Charles Eames

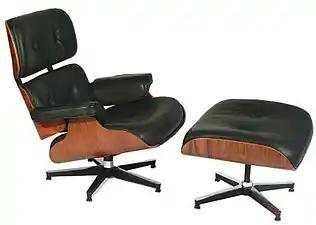
Lounge chair and ottoman by Charles Eames (1955)

At the elder Saarinen's invitation, Charles moved in 1938 with his wife Catherine and daughter Lucia to Michigan to further study architecture at the Cranbrook Academy of Art. Charles quickly became an instructor and the head of the industrial design department. In order to apply for the Architecture and Urban Planning Program, Eames defined an area of focus—the St. Louis waterfront. Together with Eero Saarinen he designed prize-winning furniture for New York's Museum of Modern Art "Organic Design in Home Furnishings" competition. He met Ray Kaiser during this project; she was a student at Cranbrook and helped with graphic design. Eames and Saarinen's work displayed the new technique of wood molding (originally developed by Alvar Aalto) that Charles would further develop with Ray in many moulded plywood products, including chairs and other furniture, and splints and stretchers for the US Navy during World War II.